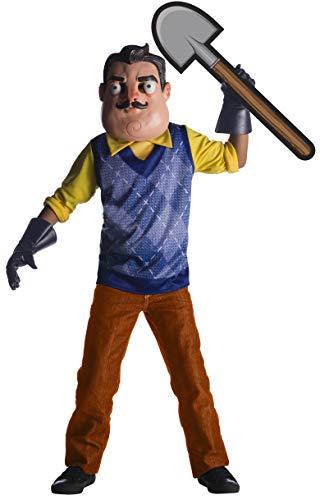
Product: Rubie's Deluxe Hello Neighbor Boys The Neighbor Costume
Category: Clothing, Shoes & Jewelry | Costumes & Accessories | Women | Costumes & Cosplay Apparel | Costumes
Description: Includes: Shirt, Mask, Gloves And Inflatable Shovel.
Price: $23.22 - $36.95